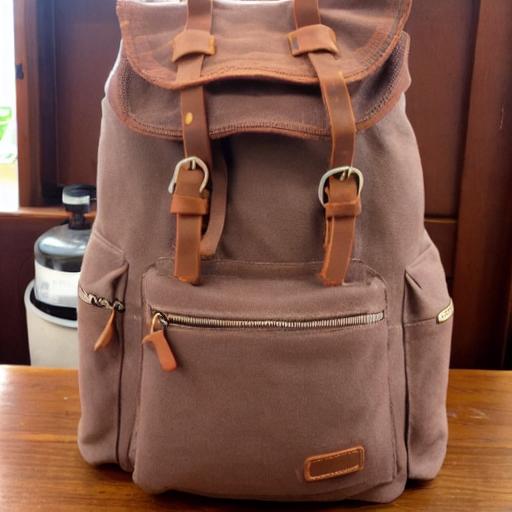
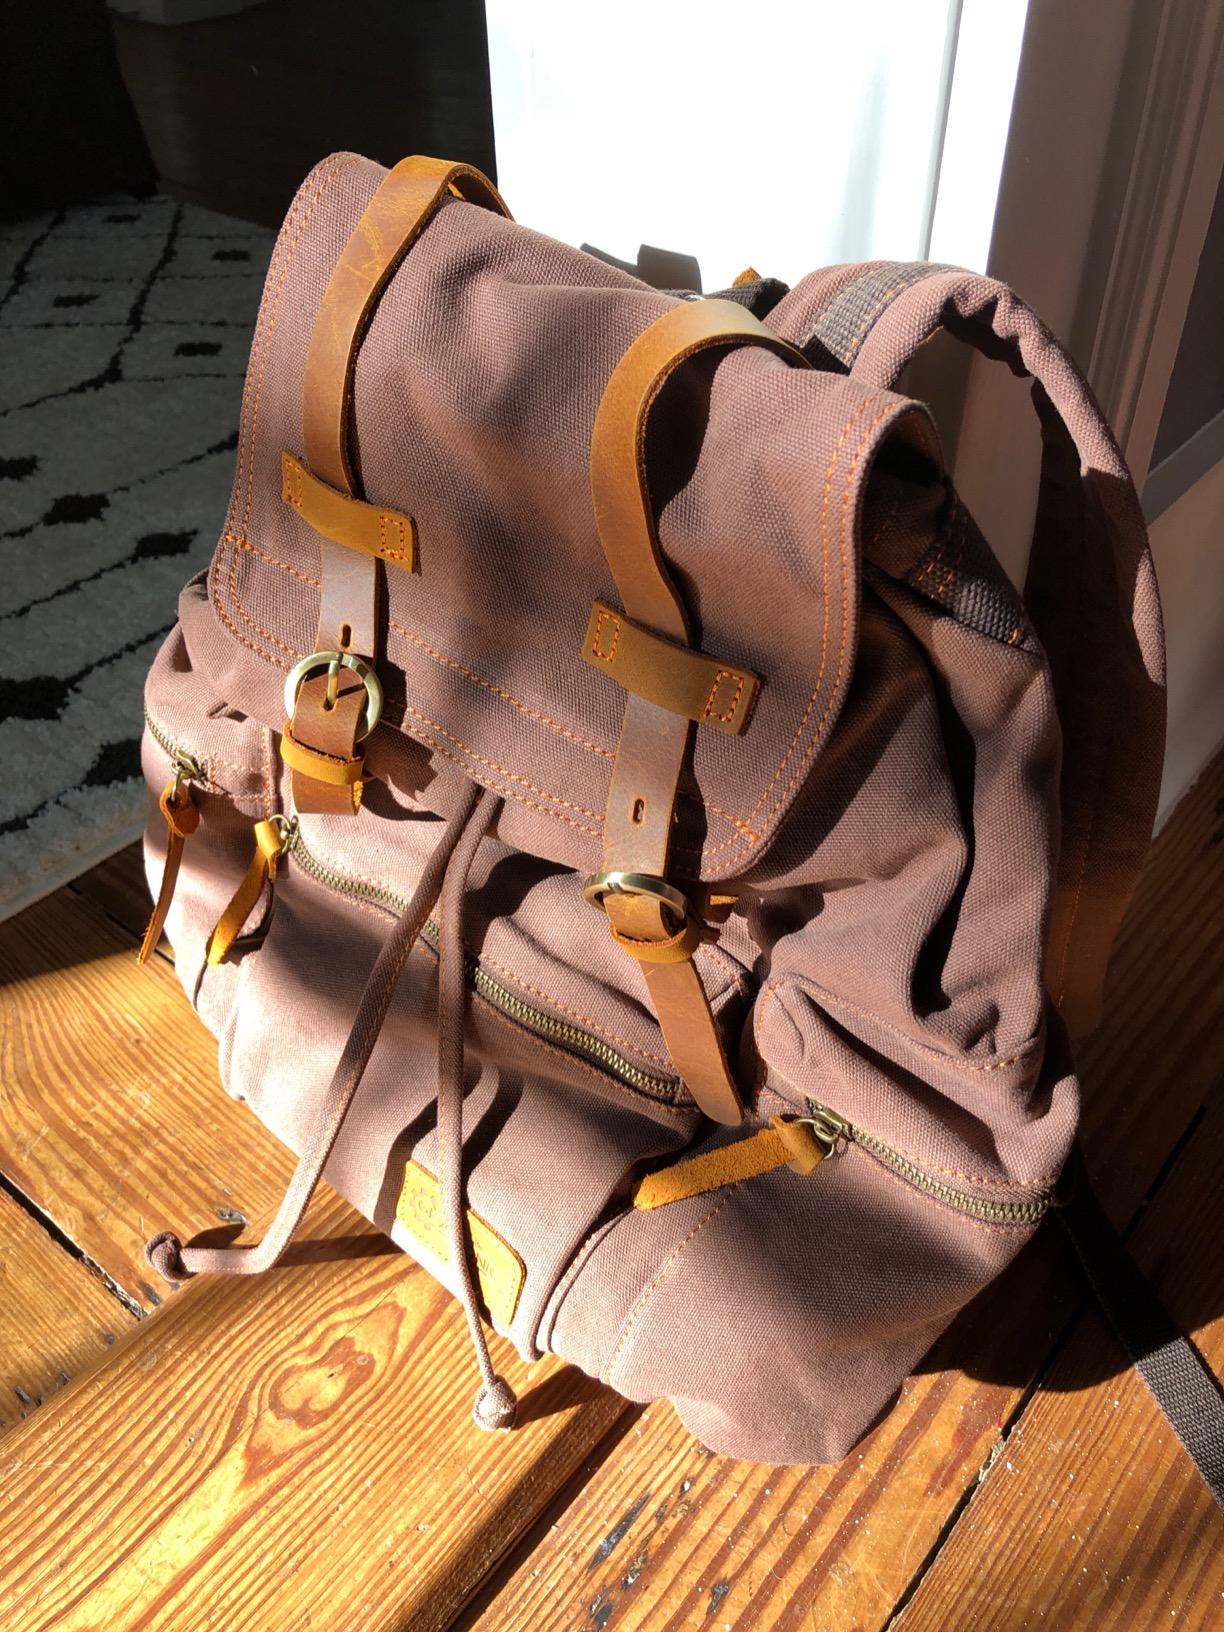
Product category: bag
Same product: no